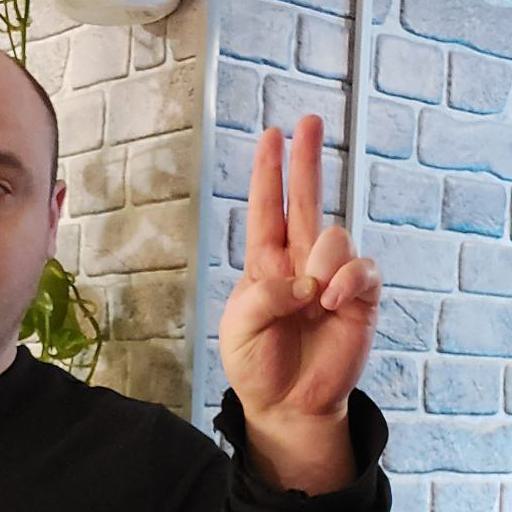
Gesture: two_up